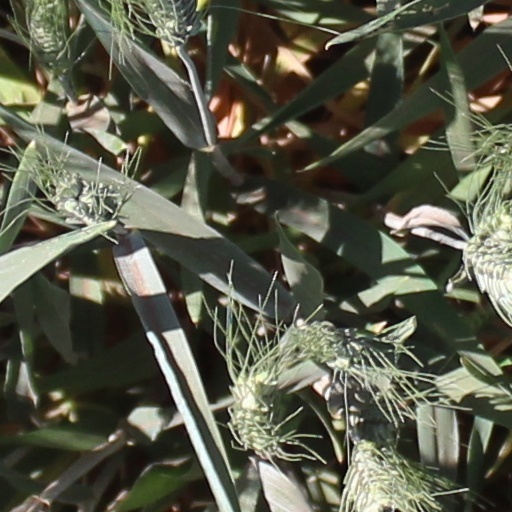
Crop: wheat